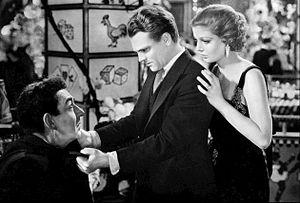
David Landau est un acteur américain natif de Philadelphie. Il a été actif presque exclusivement au début des années 1930. En 1934, il a fait un AVC dont il ne s'est jamais remis. Il repose au Forest Lawn Memorial Park de Glendale, en Californie.